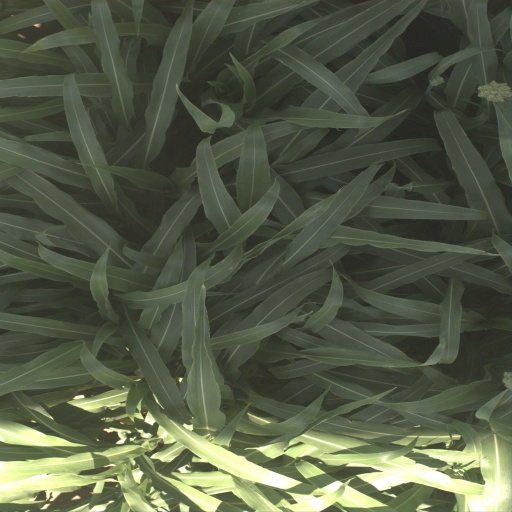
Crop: sorghum